Bill Mitchell (automobile designer)

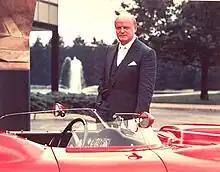

William Leroy Mitchell (July 2, 1912 – September 12, 1988) was an American automobile designer. Mitchell worked briefly as an advertising illustrator and as the official illustrator of the Automobile Racing Club of America before being recruited by Harley Earl to join the Art and Color Section of General Motors in 1935.